Hisham Tawfiq

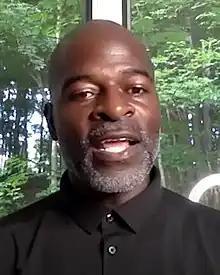
Tawfiq in 2023

Hisham Tawfiq (born May 17, 1970) is an American actor, best known for playing Dembe Zuma, bodyguard, right-hand man and very close friend to Raymond "Red" Reddington in NBC's "The Blacklist".